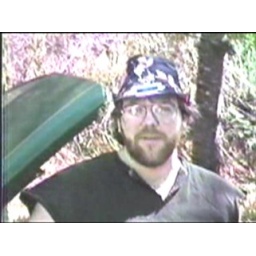
G in flower hat